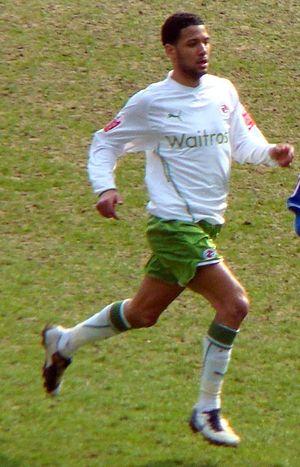
Jobi McAnuff, de son vrai nom Joel Joshua Frederick McAnuff, né le 9 novembre 1981 à Edmonton dans le Grand Londres en Angleterre, est un footballeur international jamaïcain. Il joue depuis 2014 au poste de milieu de terrain pour le club de Stevenage.